Australian Antarctic Territory

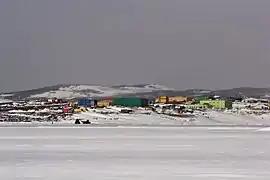
Davis Station

In 1933, a British imperial order stated: That part of His Majesty's dominions in the Antarctic Seas which comprises all the islands and territories other than Adélie Land which are situated south of the 60th degree of South Latitude and lying between the 160th degree of East Longitude and the 45th degree of East Longitude is hereby placed under the authority of the Commonwealth of Australia.